Jefferson County, Colorado

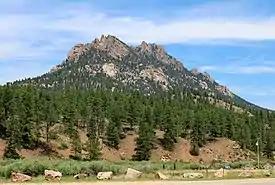
Long Scraggy Peak in the southeastern part of the county.

At the 2020 United States census, the county had a total area of , of which is land and (1.3%) is water. As of April 1, 2020, the mean population center of the State of Colorado was located in Jefferson County at coordinates near the (ironically) tiny hamlet of Phillipsburg.